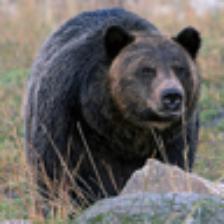
Label: NonHuman